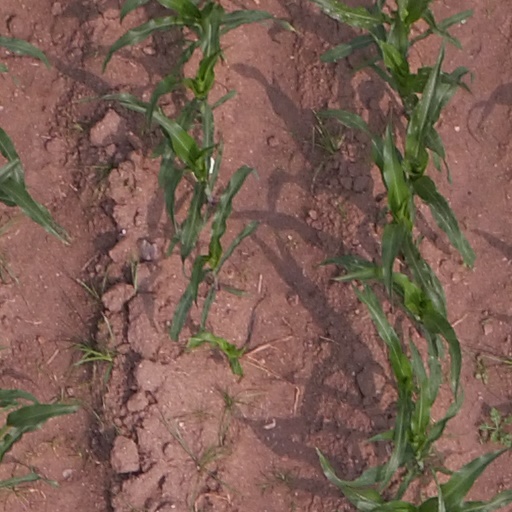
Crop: maize; corn